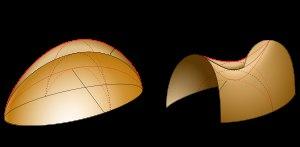
En mathématiques et en physique, une surface minimale est une surface minimisant son aire tout en réalisant une contrainte : un ensemble de points, ou le bord de la surface, est d'avance déterminé. Si un cerceau est retiré d'une bassine d'eau savonneuse, un disque de liquide reste fixé. Un souffle dessus déforme légèrement le disque en une calotte sphérique. Si l'étude fait appel à la mécanique des fluides, le traitement mathématique utilise le langage des surfaces minimales. Usuellement, une définition oblige de préciser le contexte : quel est l'espace ambiant ? quel sens donner à la notion d'aire ? à la minimisation ?